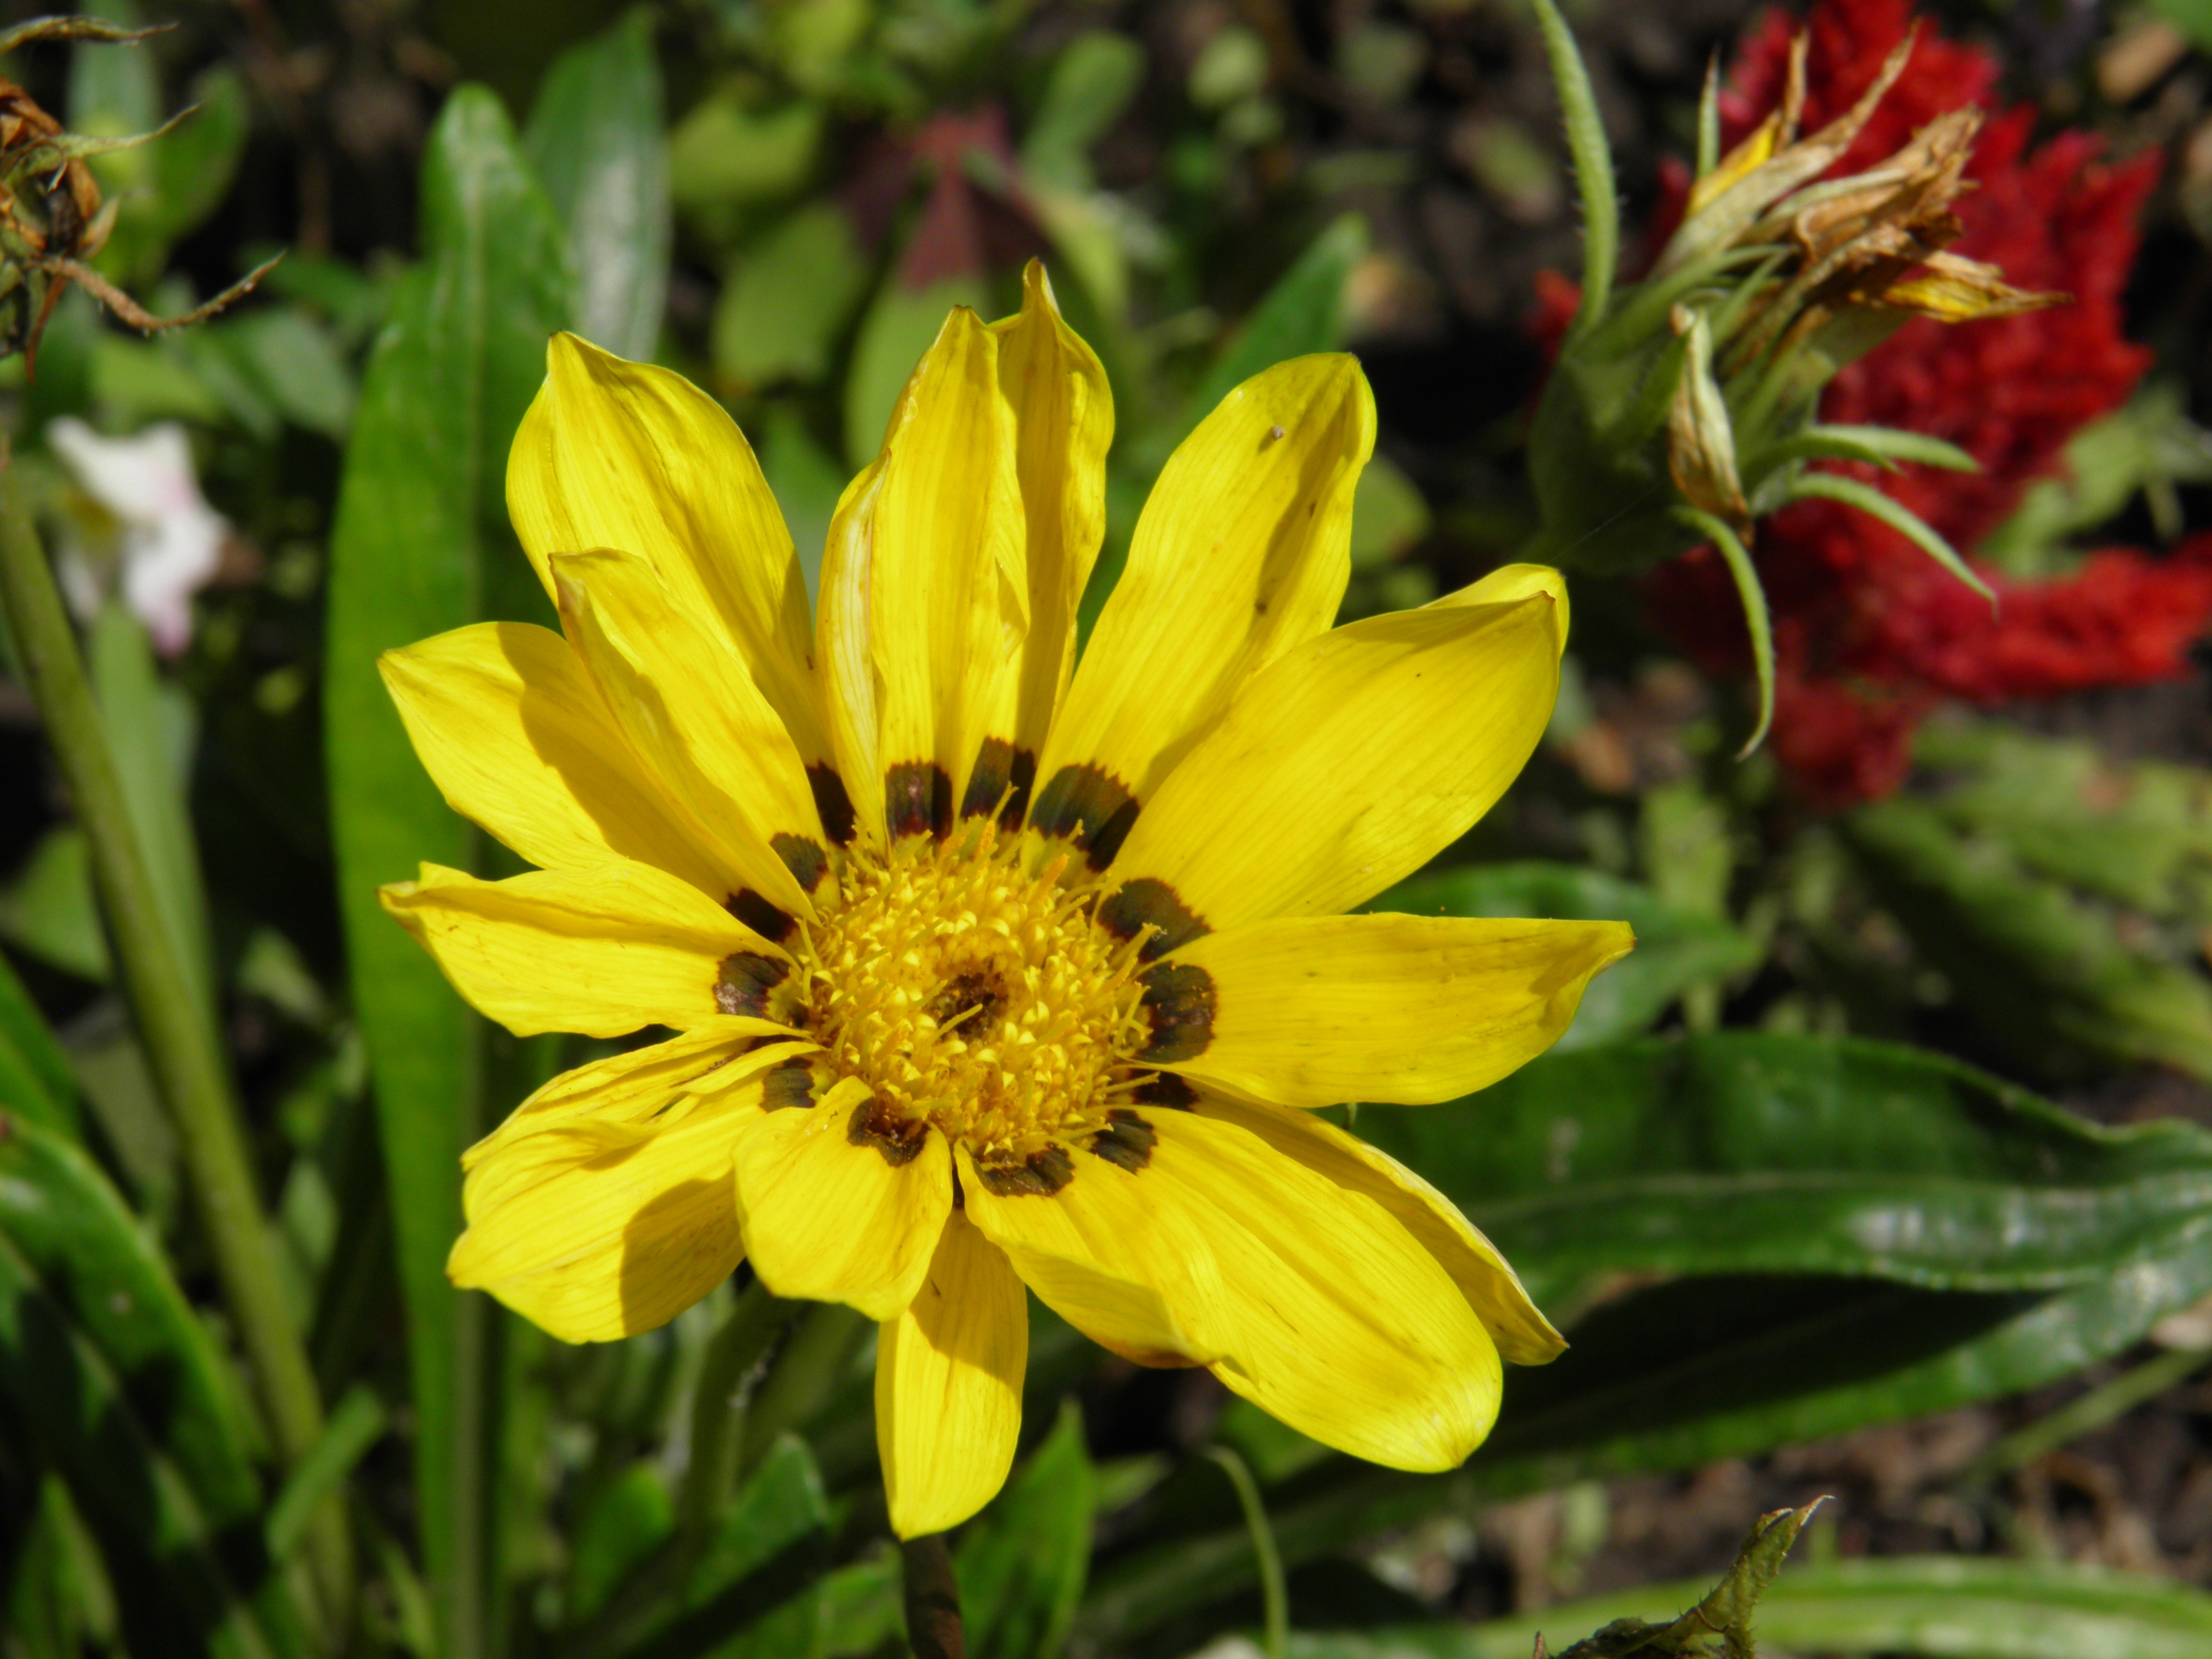
nature, plant, meadow, flower, petal, macro, botany, yellow, flora, yellow flower, wildflower, nectar, macro photography, flowering plant, daisy family, annual plant, land plant